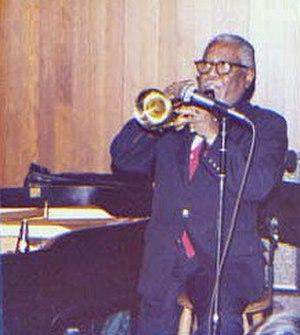
Le NEA Jazz Masters Fellowship est une récompense remise tous les ans depuis 1982 par le National Endowment for the Arts à des musiciens de jazz à la carrière établie en reconnaissance de leur œuvre.